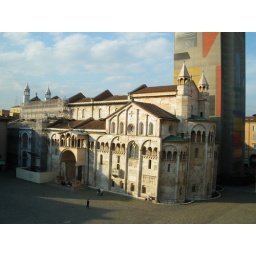
Out of Beth's window in Modena--the Duomo that leans more than the tower of Pisa!